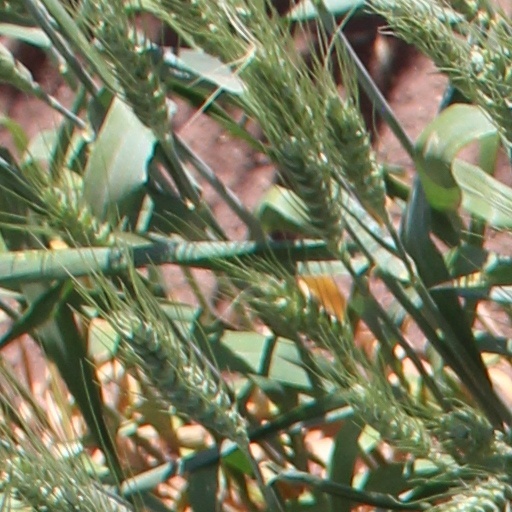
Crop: wheat